Michael Jackson impersonator

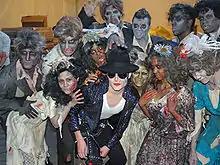
A Michael Jackson impersonator for the 25th anniversary of the album "Thriller" at the 2008 Tribeca Film Festival with performers from "Step It Up and Dance"

Impersonators of American entertainer Michael Jackson work all over the world as entertainers, and such tribute acts remain in great demand due to the enduring popularity of Jackson.